Flag of Seychelles

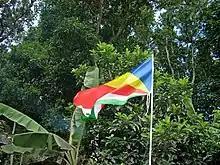
Flying flag of Seychelles

The national flag of Seychelles was adopted on 8 January 1996. The current flag is the third used by the country since its independence from the United Kingdom on 29 June 1976. The colours used in the current flag are the official colours of two of the country's major political parties: the Seychelles People's United Party and the Seychelles Democratic Party.